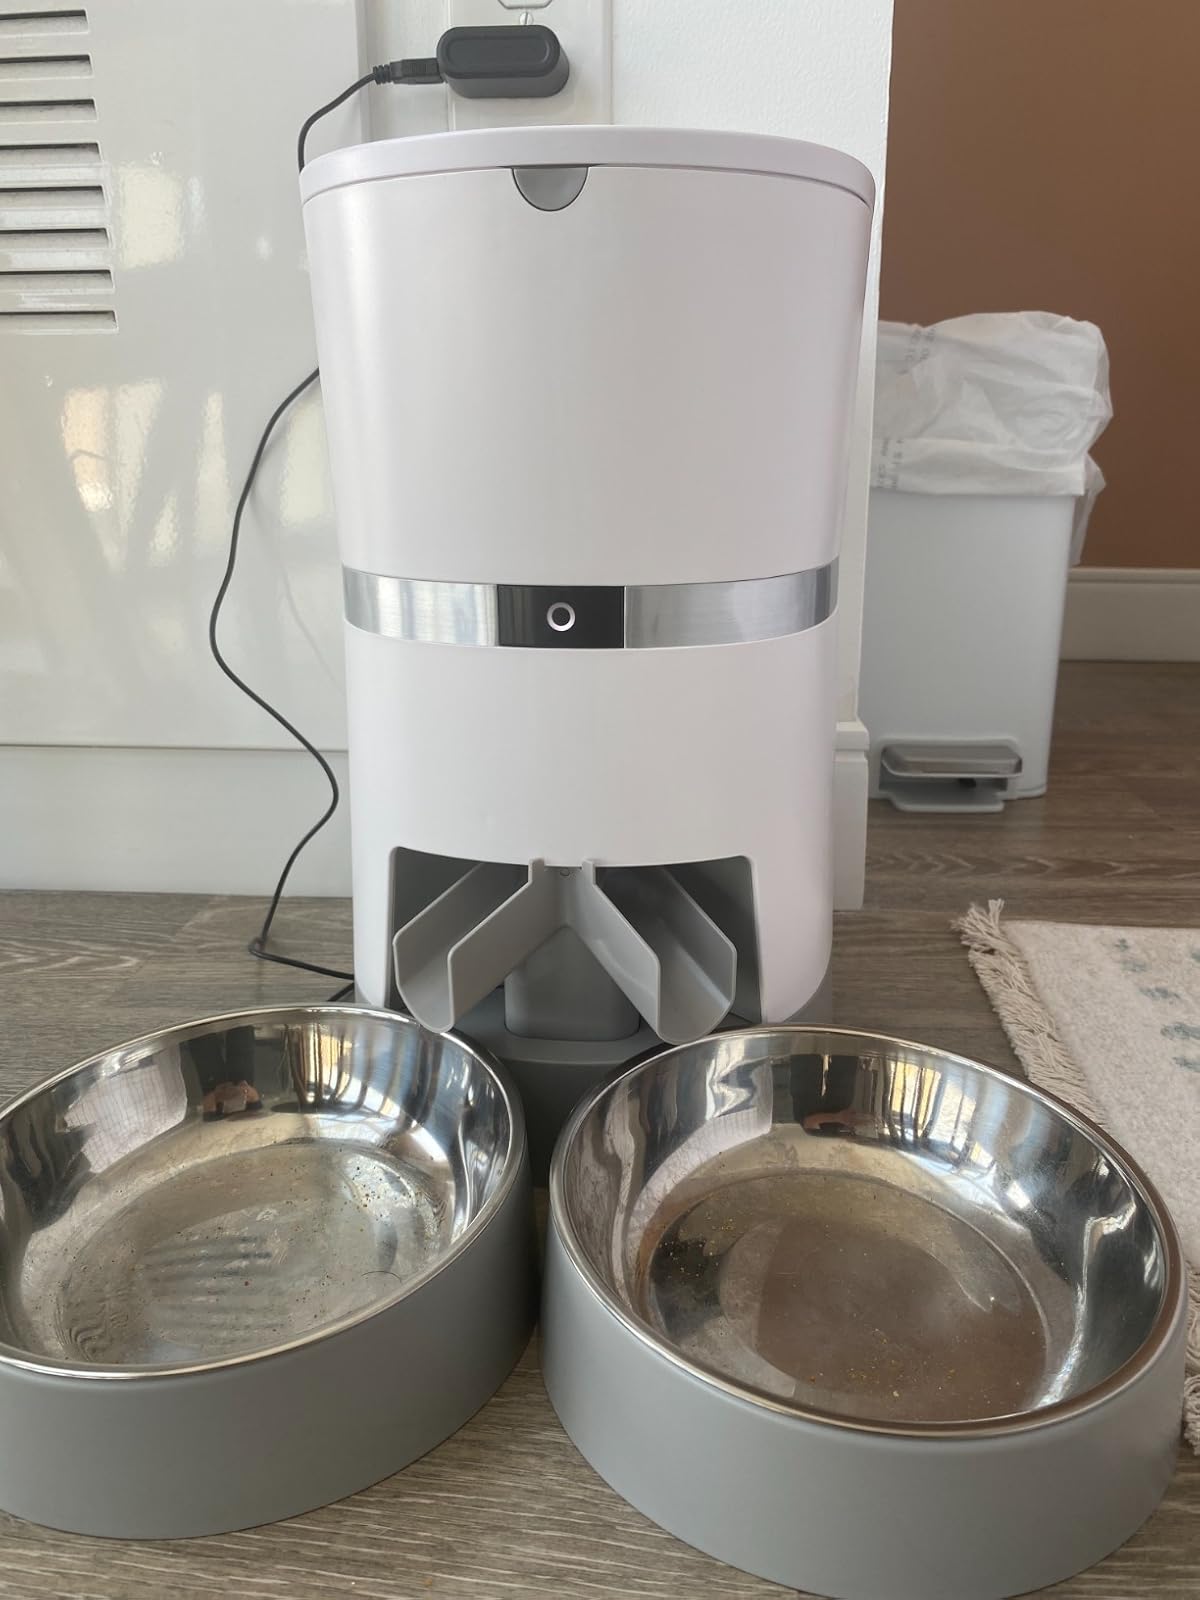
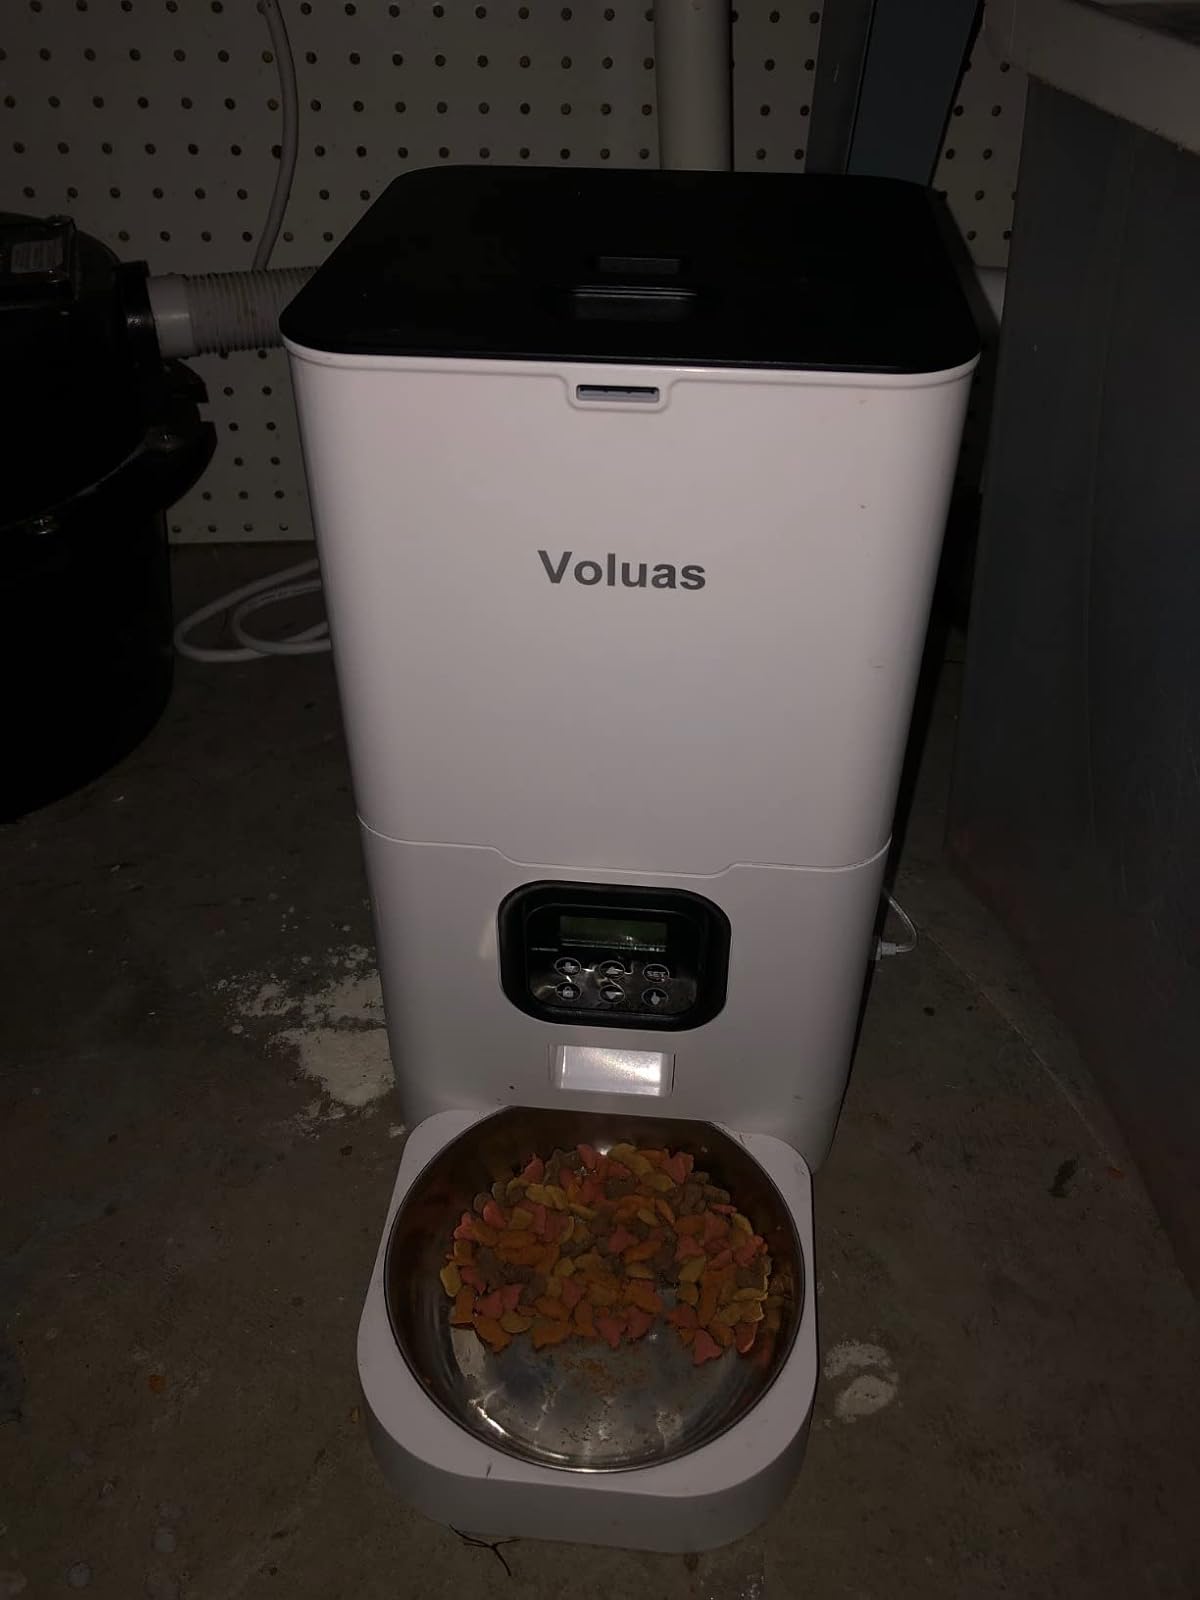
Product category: items_feeder
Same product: no